Agustin Murillo

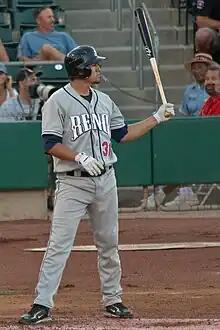
Murillo with the Reno Aces

Agustín Murillo Pineda (born May 5, 1982) is a Mexican professional baseball infielder for the Dorados de Chihuahua of the Mexican League. He has previously played in Nippon Professional Baseball (NPB) for the Tohoku Rakuten Golden Eagles.